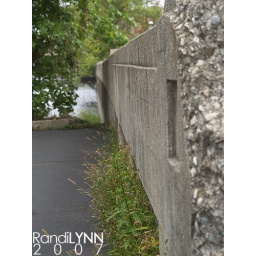
bridge over water